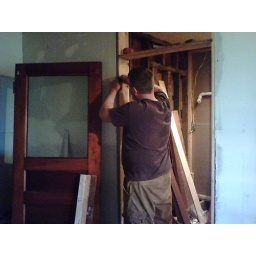
Chad's in the process of putting in the upstairs bathroom door, which was originally the front door to our house.